Matti Antero Karjalainen

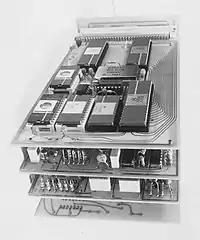
Microprocessor cards of Synte 2 speech synthesizer (1979)

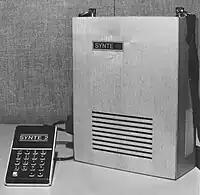
Synte 2 speech synthesizer for speech impaired people (1979)

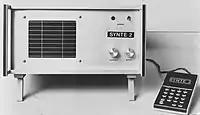
Synte 2 speech synthesizer on the table (1979)

Matti Antero Karjalainen (April 2, 1946 – May 30, 2010) was a Finnish speech processing researcher and inventor in the fields of speech synthesis, speech analysis, speech technology, audio signal processing and psychoacoustics. He was the head of Acoustics Laboratory at the Helsinki University of Technology from 1980 to 2006.